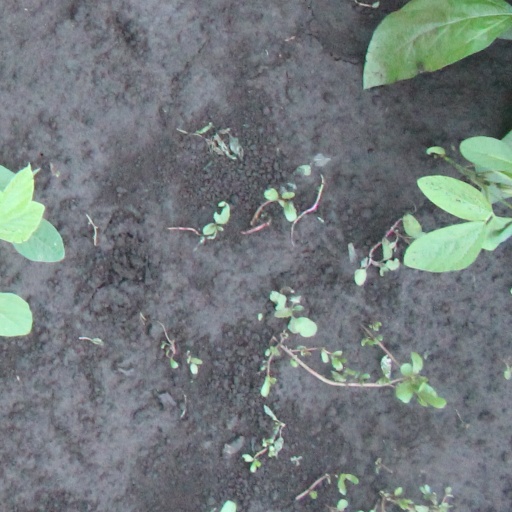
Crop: soybean